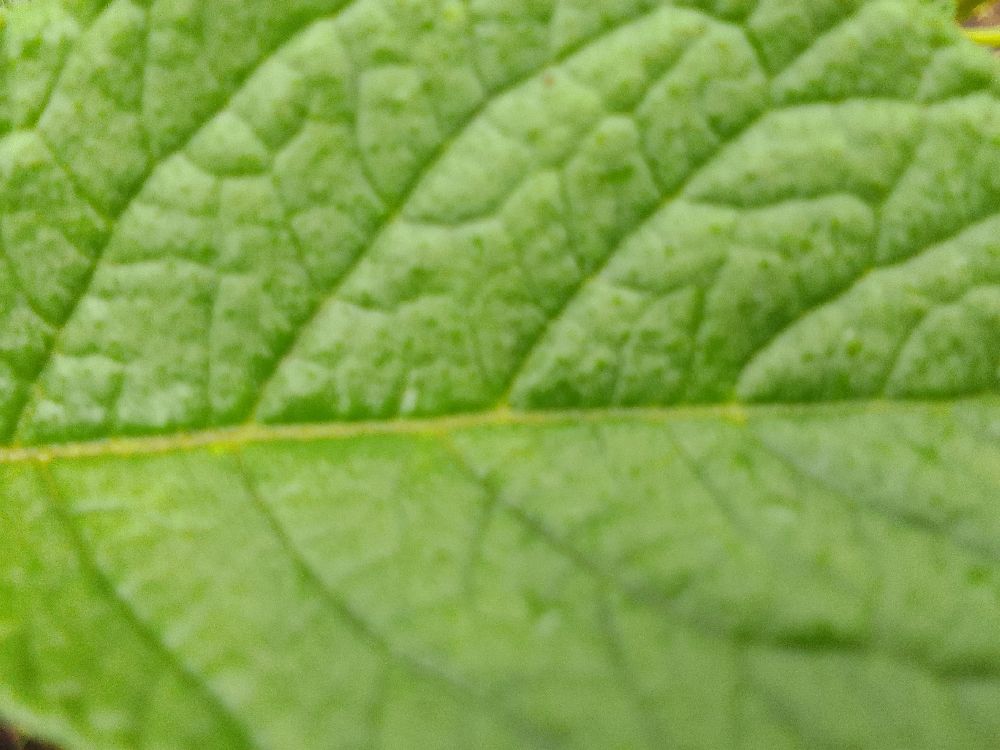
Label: Healthy